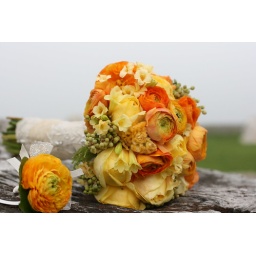
Orange and yellow bridal bouquet and groom's boutonniere wrapped in vintage ivory lace